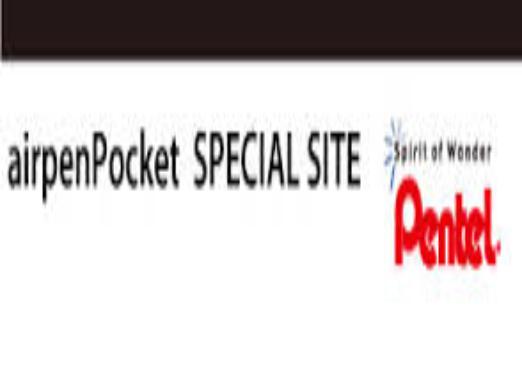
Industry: Necessities